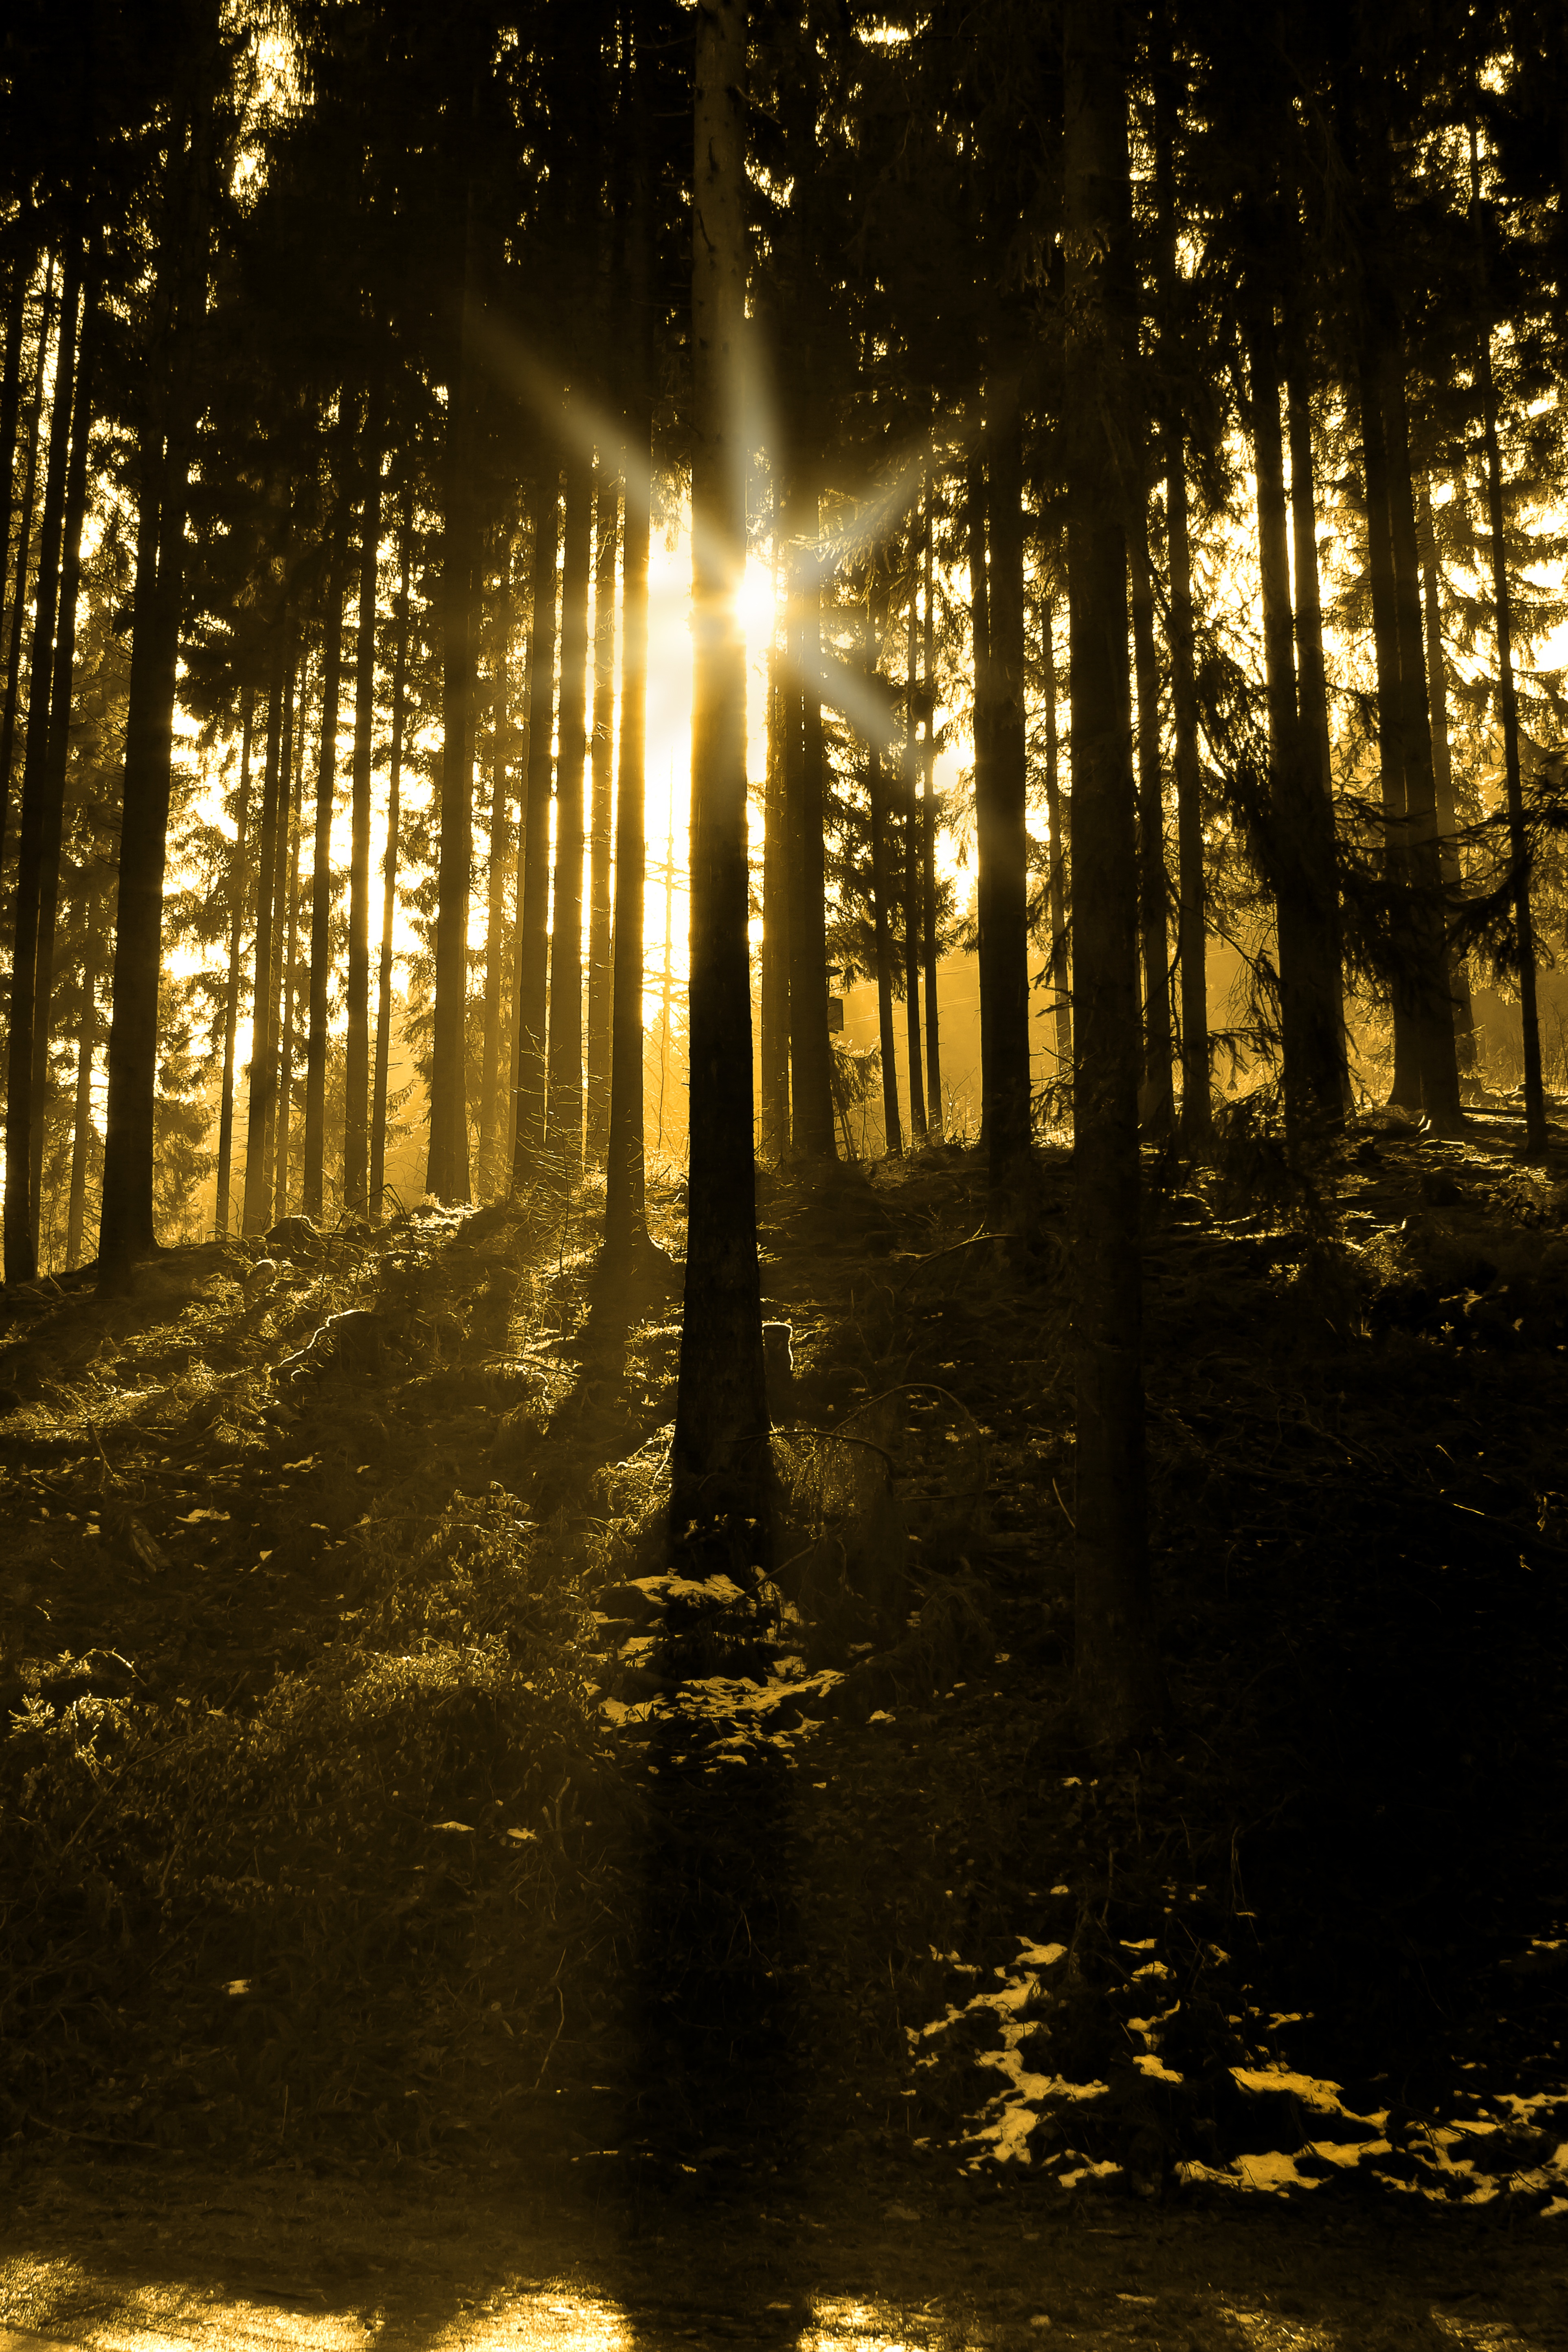
landscape, tree, nature, forest, light, plant, sun, sunset, night, sunlight, morning, moss, live, evening, log, green, reflection, autumn, darkness, fir, season, forests, habitat, mood, morgenstimmung, forest path, live new, natural environment, atmospheric phenomenon, woody plant